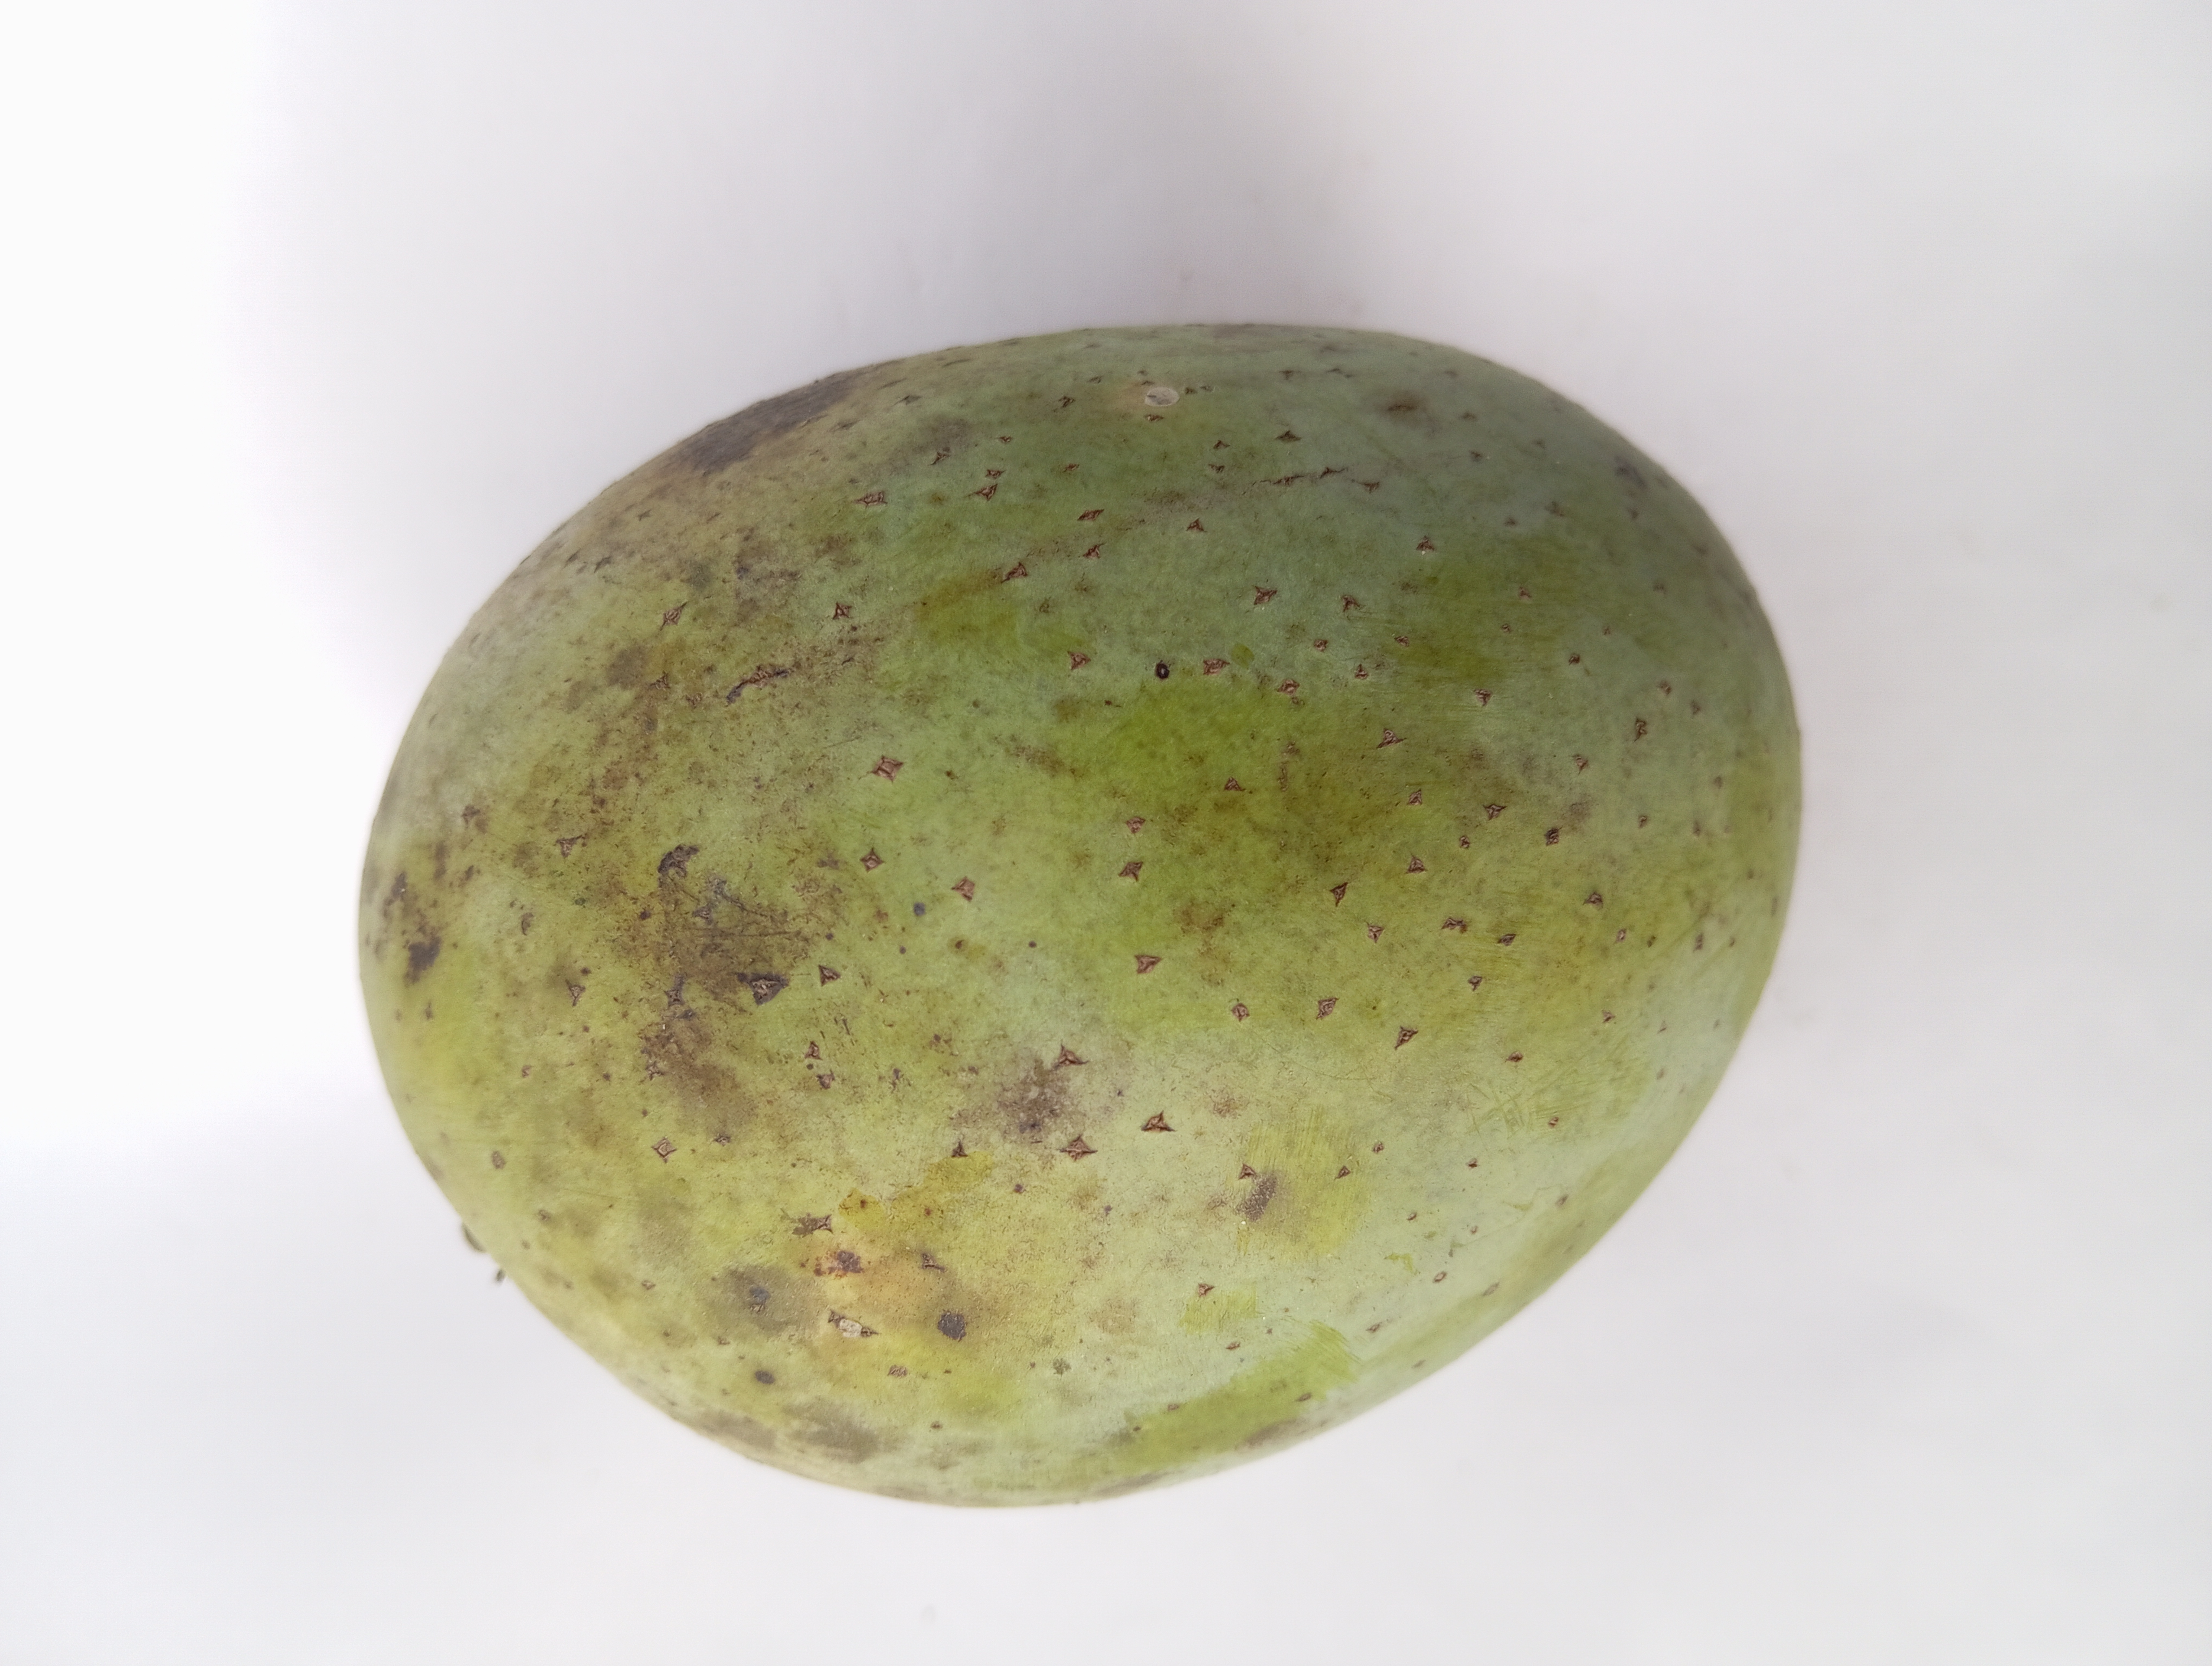
Mango variety: Langra